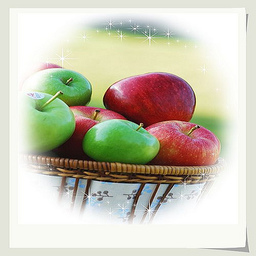
Label: Apple